Hedda Andersson

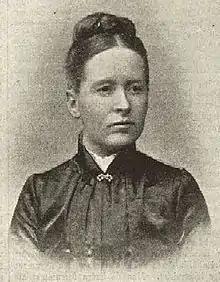

Hedda Albertina Andersson (24 April 1861, in Malmö – 7 September 1950, in Lund), was a Swedish physician. She was the second female student at Lund University and the second university-educated woman physician in Sweden.